Battle of Magersfontein

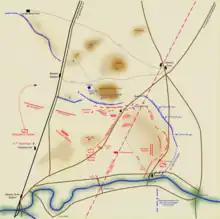
Map showing the location of opposing forces

Methuen's orders show that his intention was to "hold the enemy on the north and to deliver an attack on the southern end of Magersfontein Ridge." The advance was to be made in three columns. The first column consisted of the Highland Brigade, the 9th Lancers, the 2nd King's Own Yorkshire Light Infantry, and supporting artillery and engineer sections as well as a balloon section. The first column was ordered to march directly on the south-western spur of the "kopje" and on arrival, before dawn, the 2nd Black Watch were to move east of the "kopje", where he believed the Boers had a strong-point. He ordered the 2nd Seaforth Highlanders to advance to the south-eastern point of the hill, and the 1st Argyll and Sutherland Highlanders to extend the line to the left. The 1st Highland Light Infantry was to advance as a reserve. All units were to advance in a mass of quarter columns, the most compact formation in the drill book: 3,500 men in 30 companies aligned in 90 files, all compressed into a column wide and long, with the outer sections using ropes to guide the four battalions in their night march and deployment for the dawn attack. The second column, on the left under Major-General Reginald Pole-Carew, consisted of a battalion from the 9th Brigade, the Naval Brigade with a 4.7-inch naval gun, and Rimington's Guides (a mounted infantry unit raised in Cape Town). The third column, led by Major-General Sir Henry Edward Colville, was in reserve and was composed of the 12th Lancers, the Guards Brigade, and artillery, engineer, and medical support elements.